Fort Peck Dam

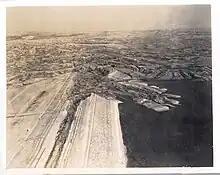
The slide took the lives of 8 men on September 22, 1938. Fort Peck Dam, Fort Peck, Montana. Courtesy, estate of Robert A. Midthun.

This process proceeded until elevation of the fill reached approximately , while the reservoir was at an elevation of . At this point, the danger of the core pool overtopping or bursting the shell became greater because the beaches became narrower. For this reason, an extensive alarm system was implemented along the narrower upstream shell. This alarm system could immediately shut off the dredge pumps if a shell breach was detected. Part of this alarm system involved monitoring the elevations of the core pool and the pipelines carrying the dredged fill.